Javier Colon

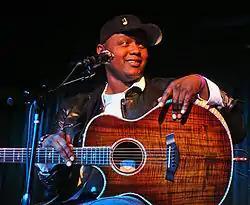
Colon with his guitar during a December 2014 performance

Javier Colon released his third album "Come Through For You" on Universal Republic Records on November 21, 2011. The debut single from the album is "As Long As We Got Love" and features Natasha Bedingfield. The album also includes "Stand Up", a song that features his mentor during "The Voice", Adam Levine, and a song "Raise Your Hand", co-written by Season 8 American Idol Winner, Kris Allen.